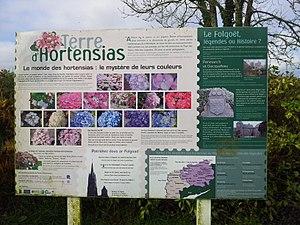
Panneau du jardin pedagogique Terre d'Hortensias de la chapelle de Guiquelleau, Le Folgoet, France
La chapelle de Gicqueleau ou Guicquelleau ou Guiquelleau est située sur la commune du Folgoët. Elle constitue un carrefour avec les communes avoisinantes : Saint-Frégant, Kernoues. Elle est inscrite à l'inventaire des monuments historiques depuis 1975.